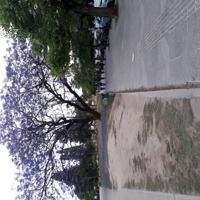
Weather: cloudy or overcast